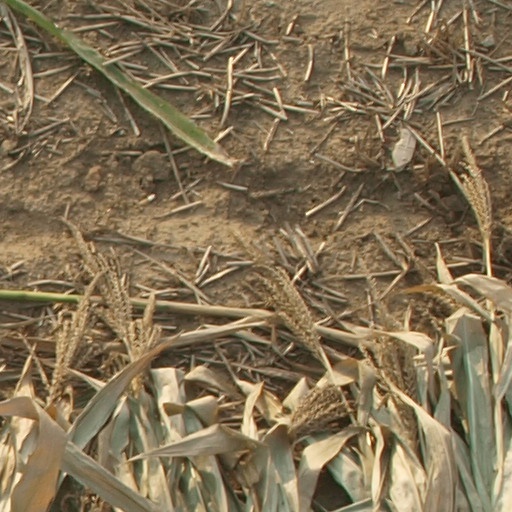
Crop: maize; corn